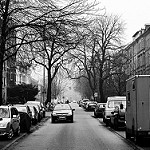
Scene: Outdoor